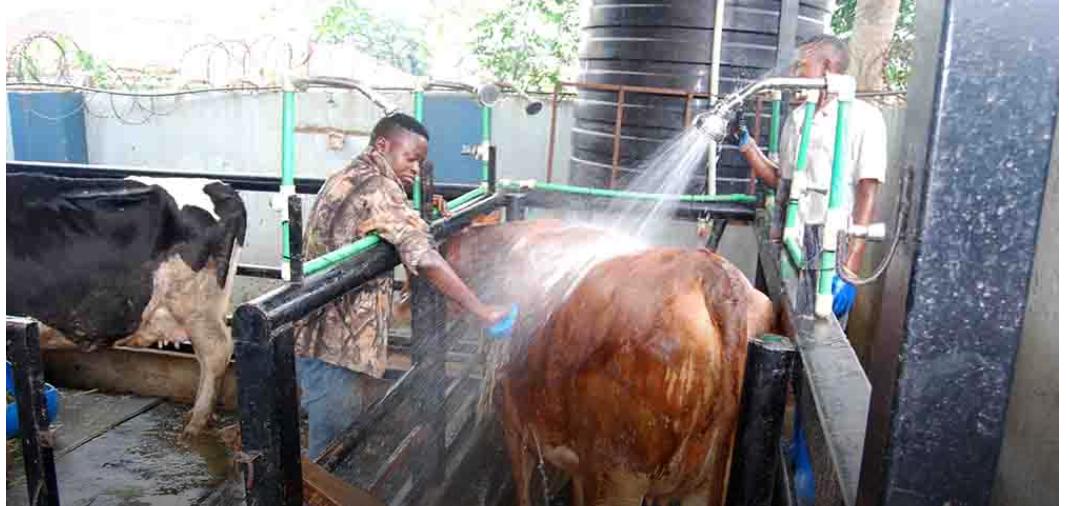
Wakulima wanawaosha ng'ombe,ni muhimu kuhakikisha ya kwamba mifugo yako wameweza kuoshwa na kunyunyishwa dawa za kuzuia kupe,ili wasije wakapata magonjwa ya ngozi.